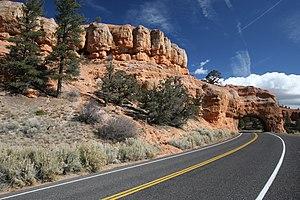
La Utah State Route 12 ou Scenic Byway 12, est une route d'État portant le statut de National Scenic Byway. Elle est aussi connue sous le nom Highway 12 - A Journey Through Time Scenic Byway. Son trajet parcourt le sud de l'Utah dans une direction est-ouest à travers les comtés de Garfield et de Wayne.